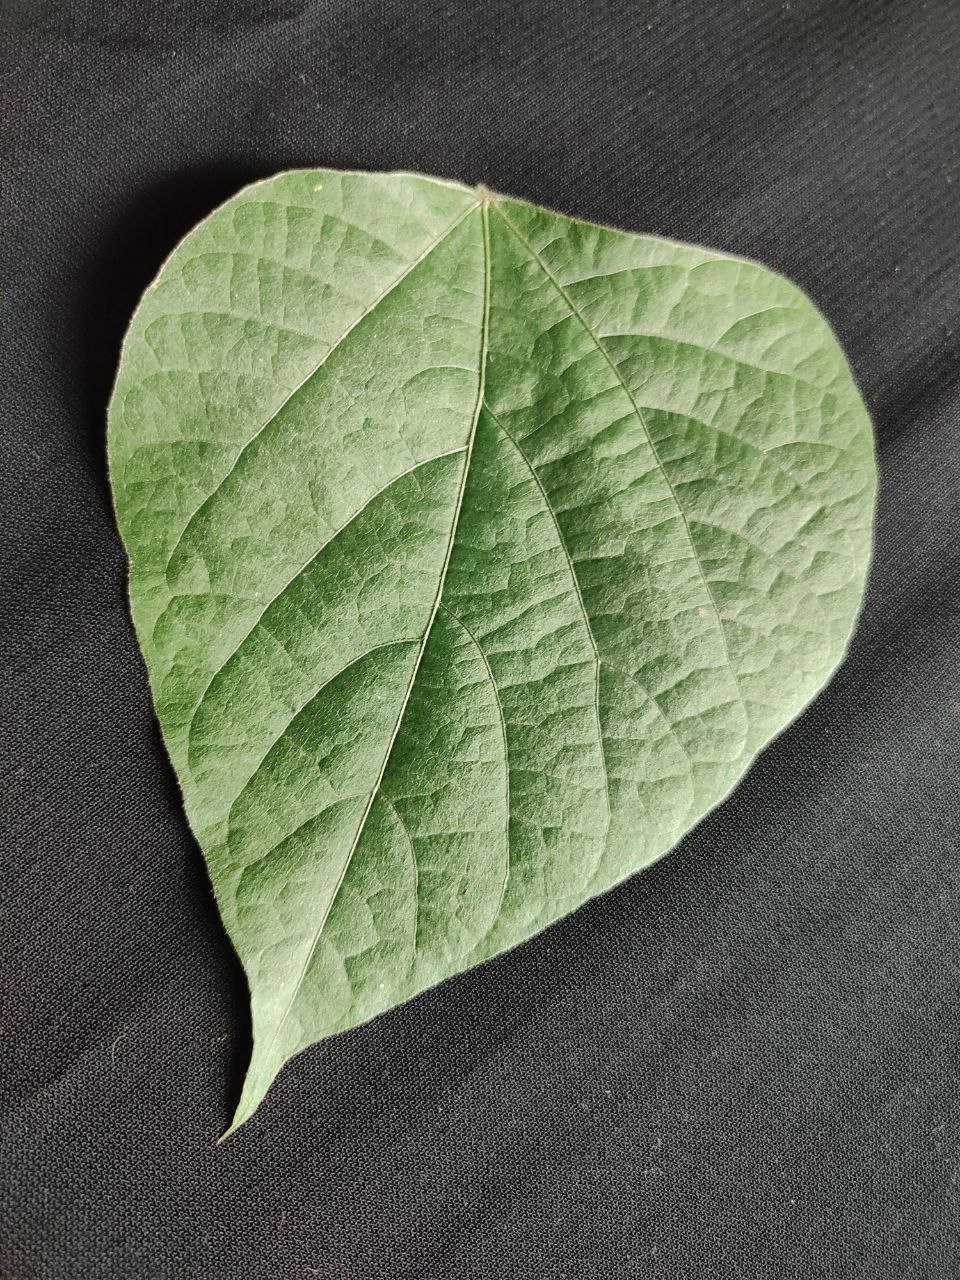
Crop: bean
Leaf condition: Fresh Leaf